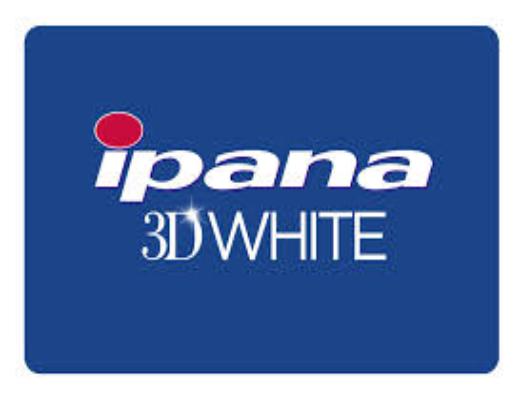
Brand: Ipana
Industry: Necessities